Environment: real
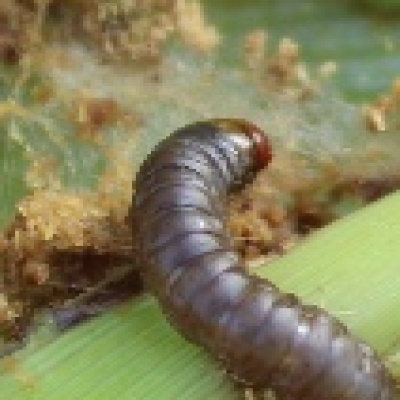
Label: fall_armyworm